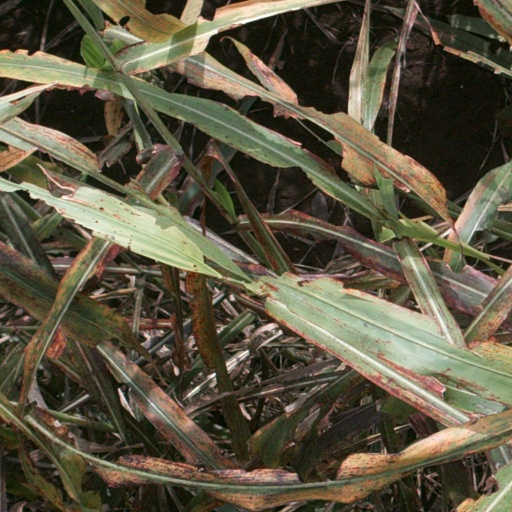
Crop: sorghum